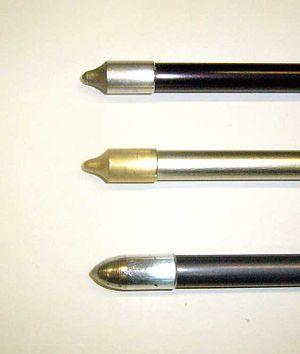
Une flèche est une arme de tir, constituée d'un long tube ou fût muni d'une pointe à une extrémité, d'un empennage et une encoche à l'autre, et utilisée principalement pour la chasse et pour la guerre. Les flèches destinées à être lancées par un arc ou une arbalète sont construites pour une arme ou un modèle d'arme particulier. Les flèches courtes destinées aux arbalètes sont appelées carreaux.